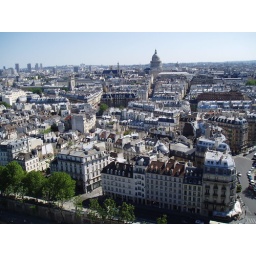
View over Paris looking south from the roof of the south tower of Notre Dame.